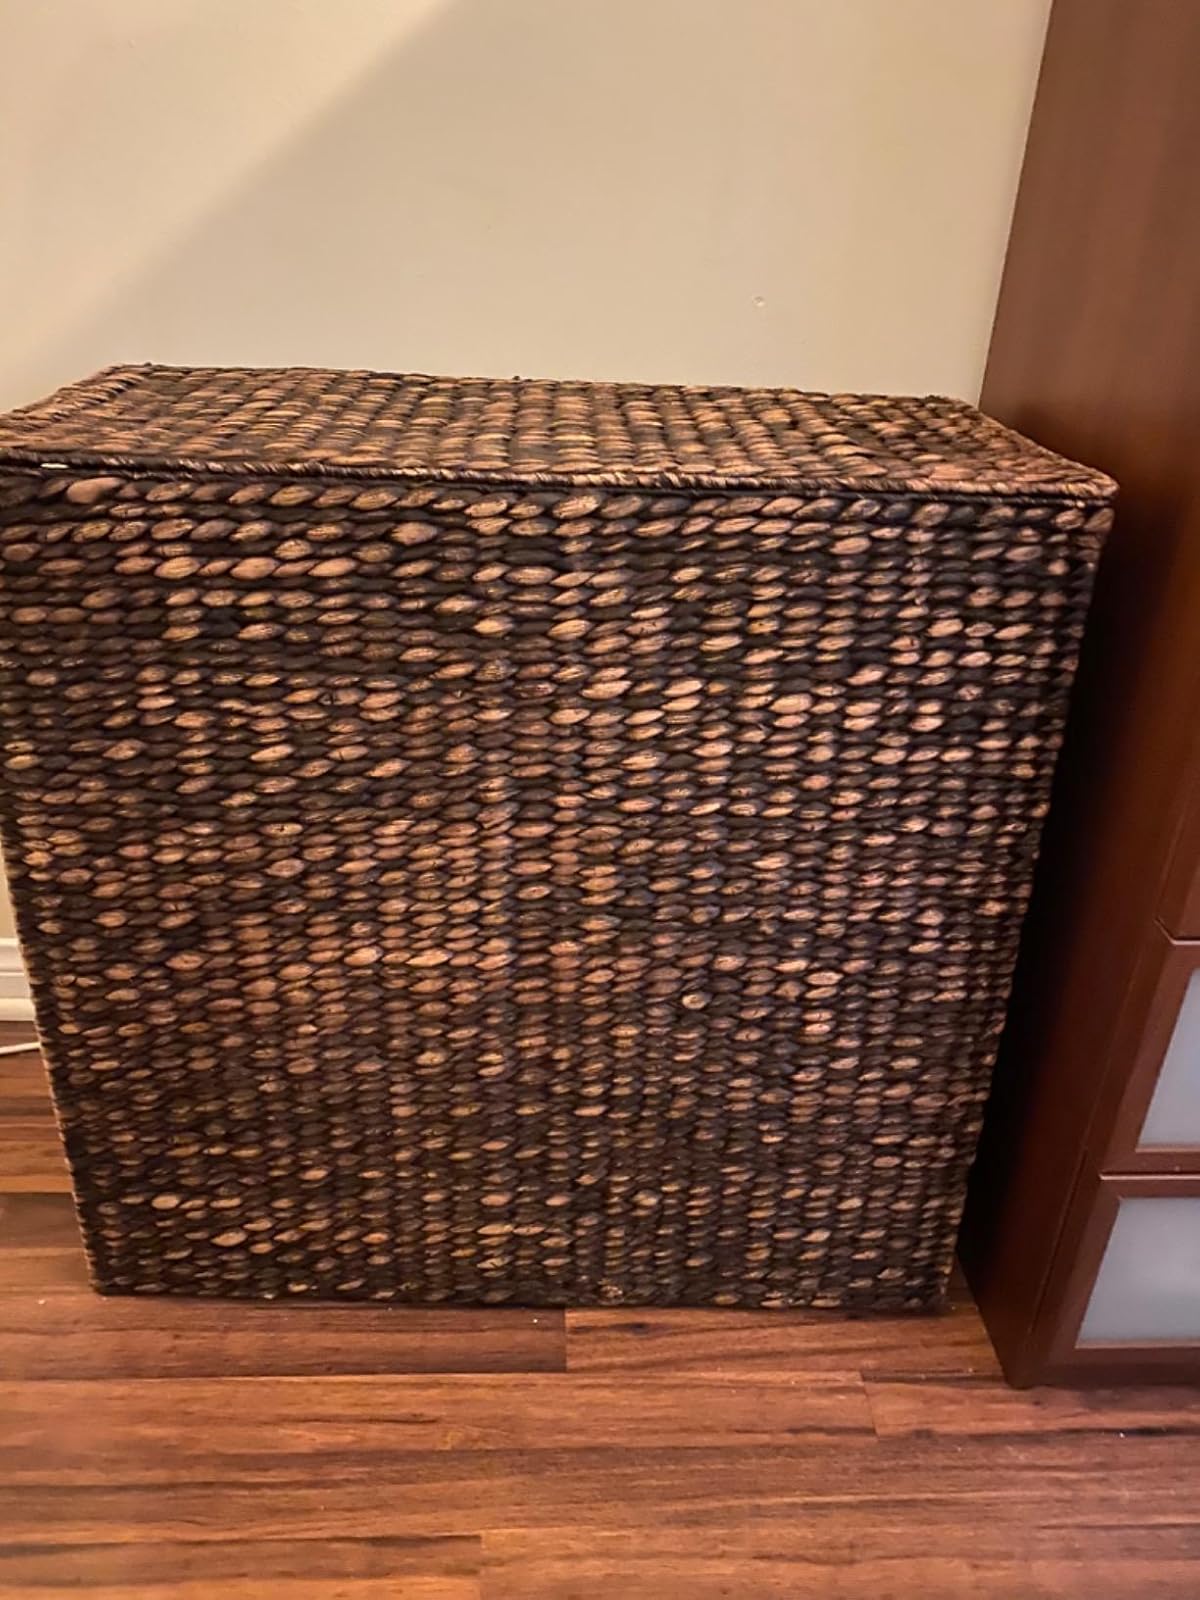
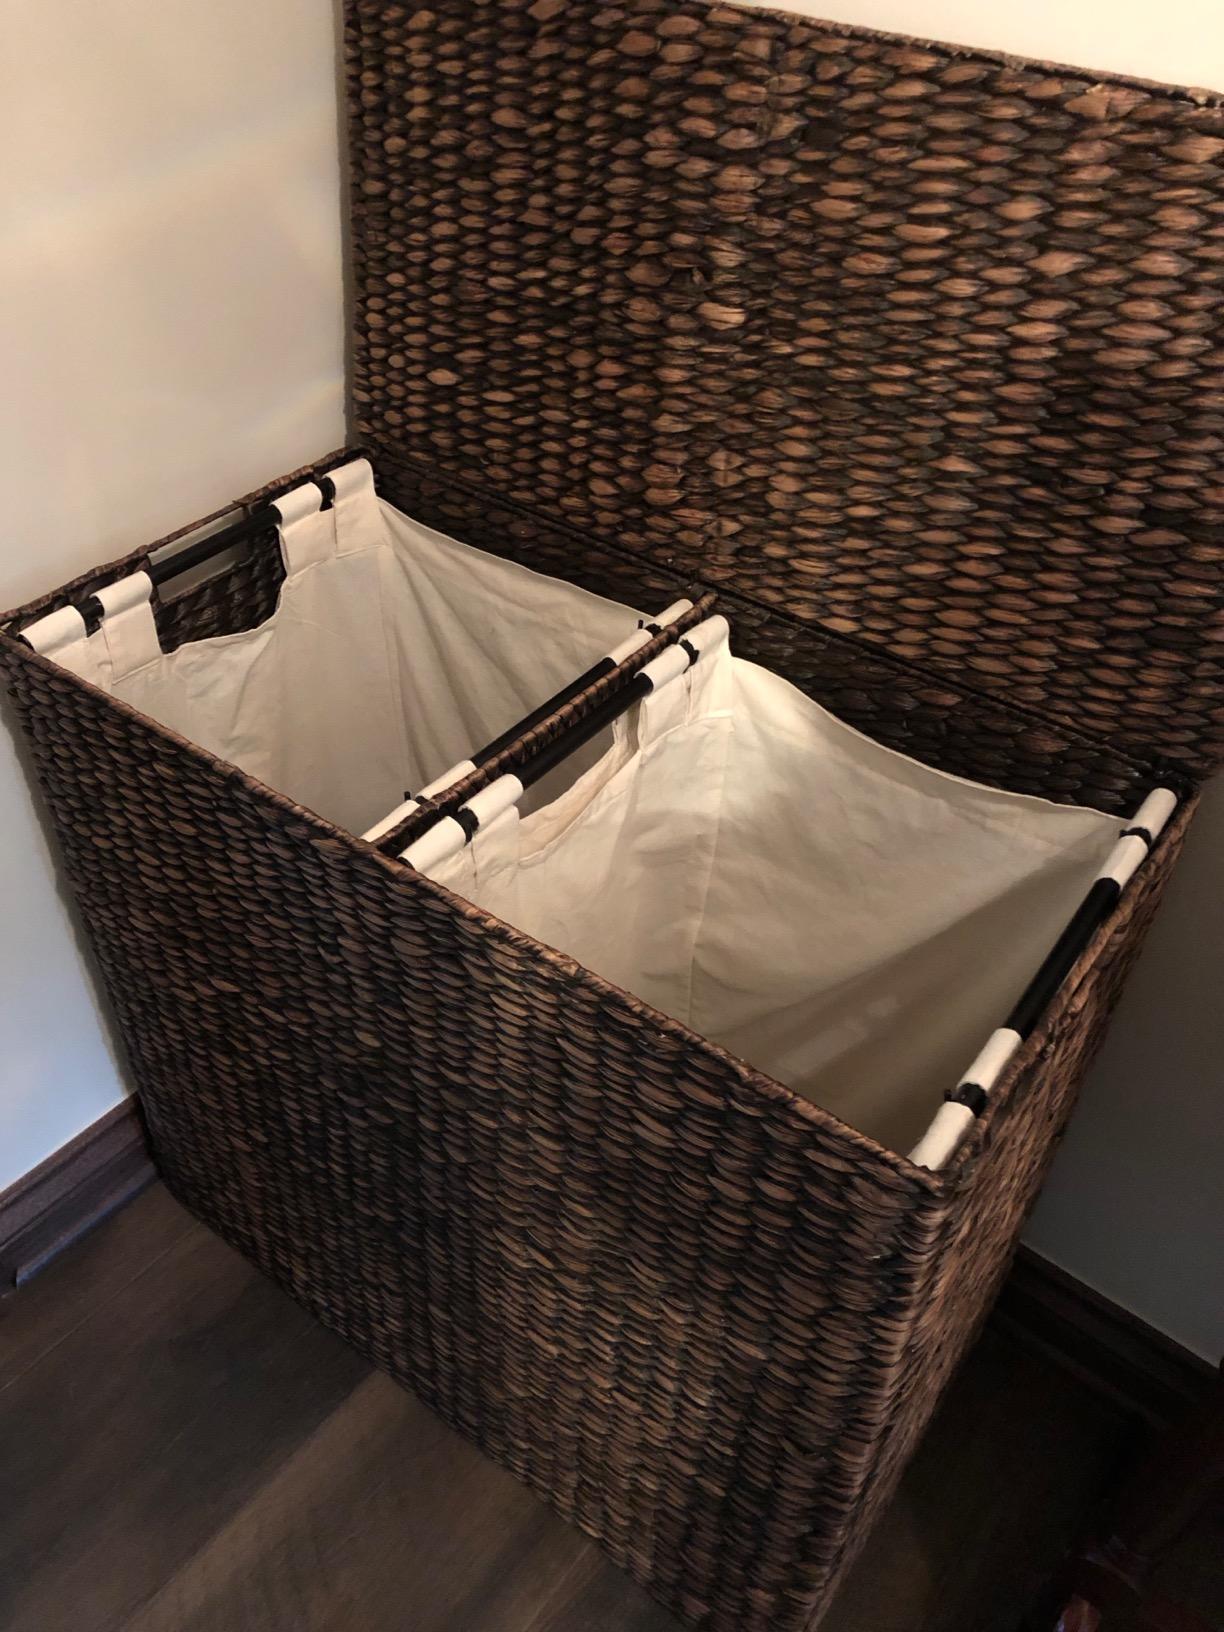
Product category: items_hamper
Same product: yes